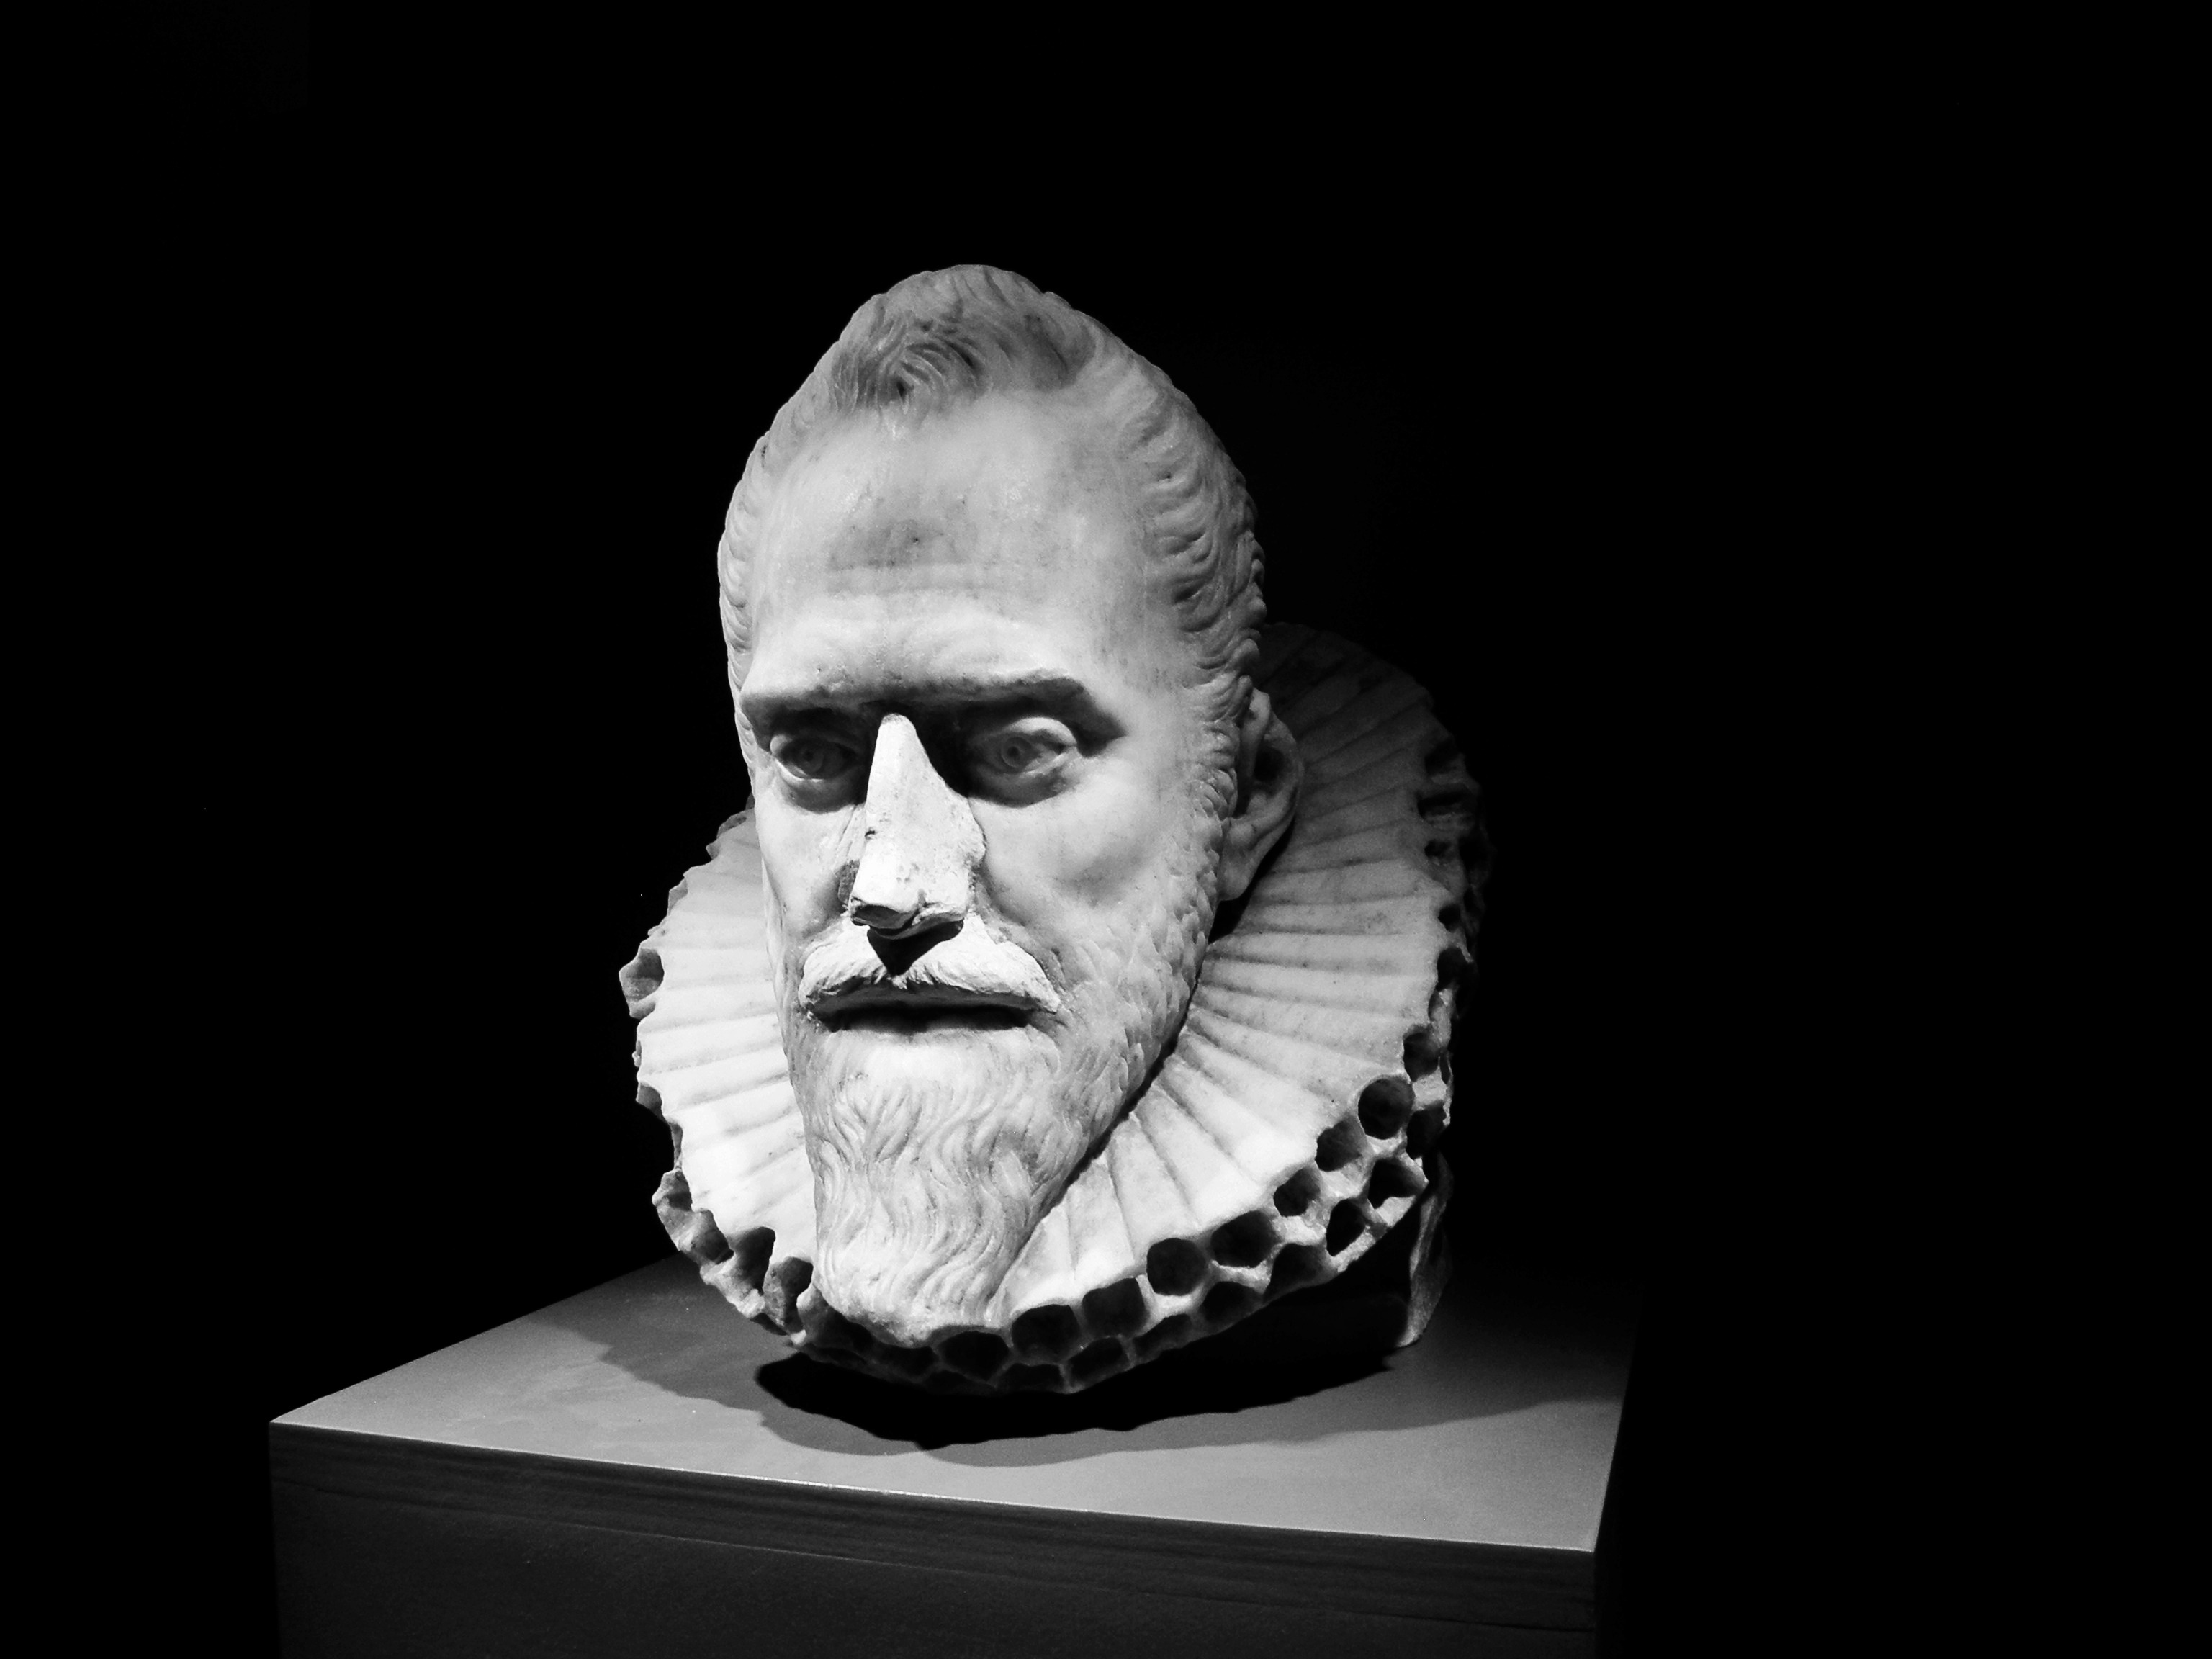
black and white, white, photography, wall, monument, statue, portrait, darkness, black, monochrome, sculpture, art, fortress, head, history, image, historian, monochrome photography